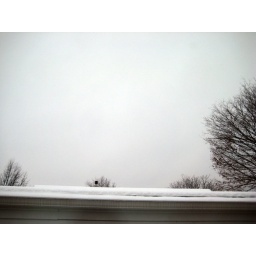
View from my bathroom window out over my garage on this snowy day.